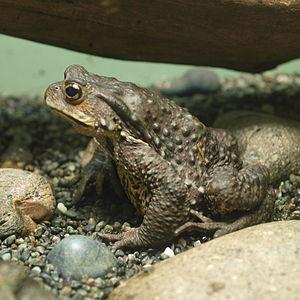
Bufo torrenticola est une espèce d'amphibiens de la famille des Bufonidae.